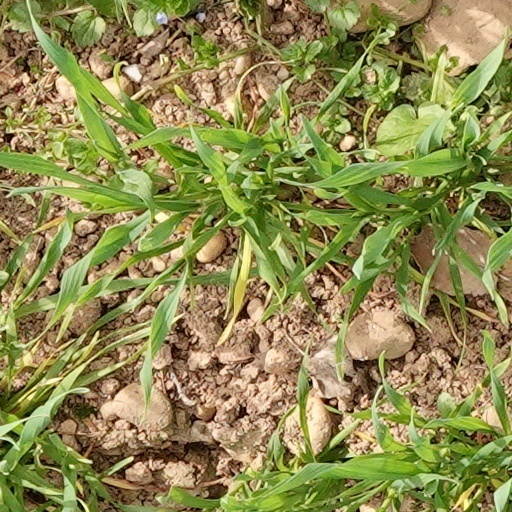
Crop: wheat